Tigran Mansurian

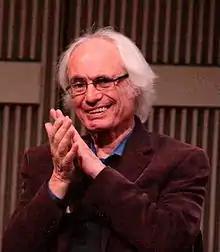
Mansurian in San Francisco, 2015

Tigran Yeghiayi Mansurian (born January 27, 1939) is a leading Armenian composer of classical and film music, People's Artist of the Armenian SSR (1990), and Honored Art Worker of the Armenian SSR (1984). He is the author of orchestral, chamber, choir, and vocal works which have been played across the world.